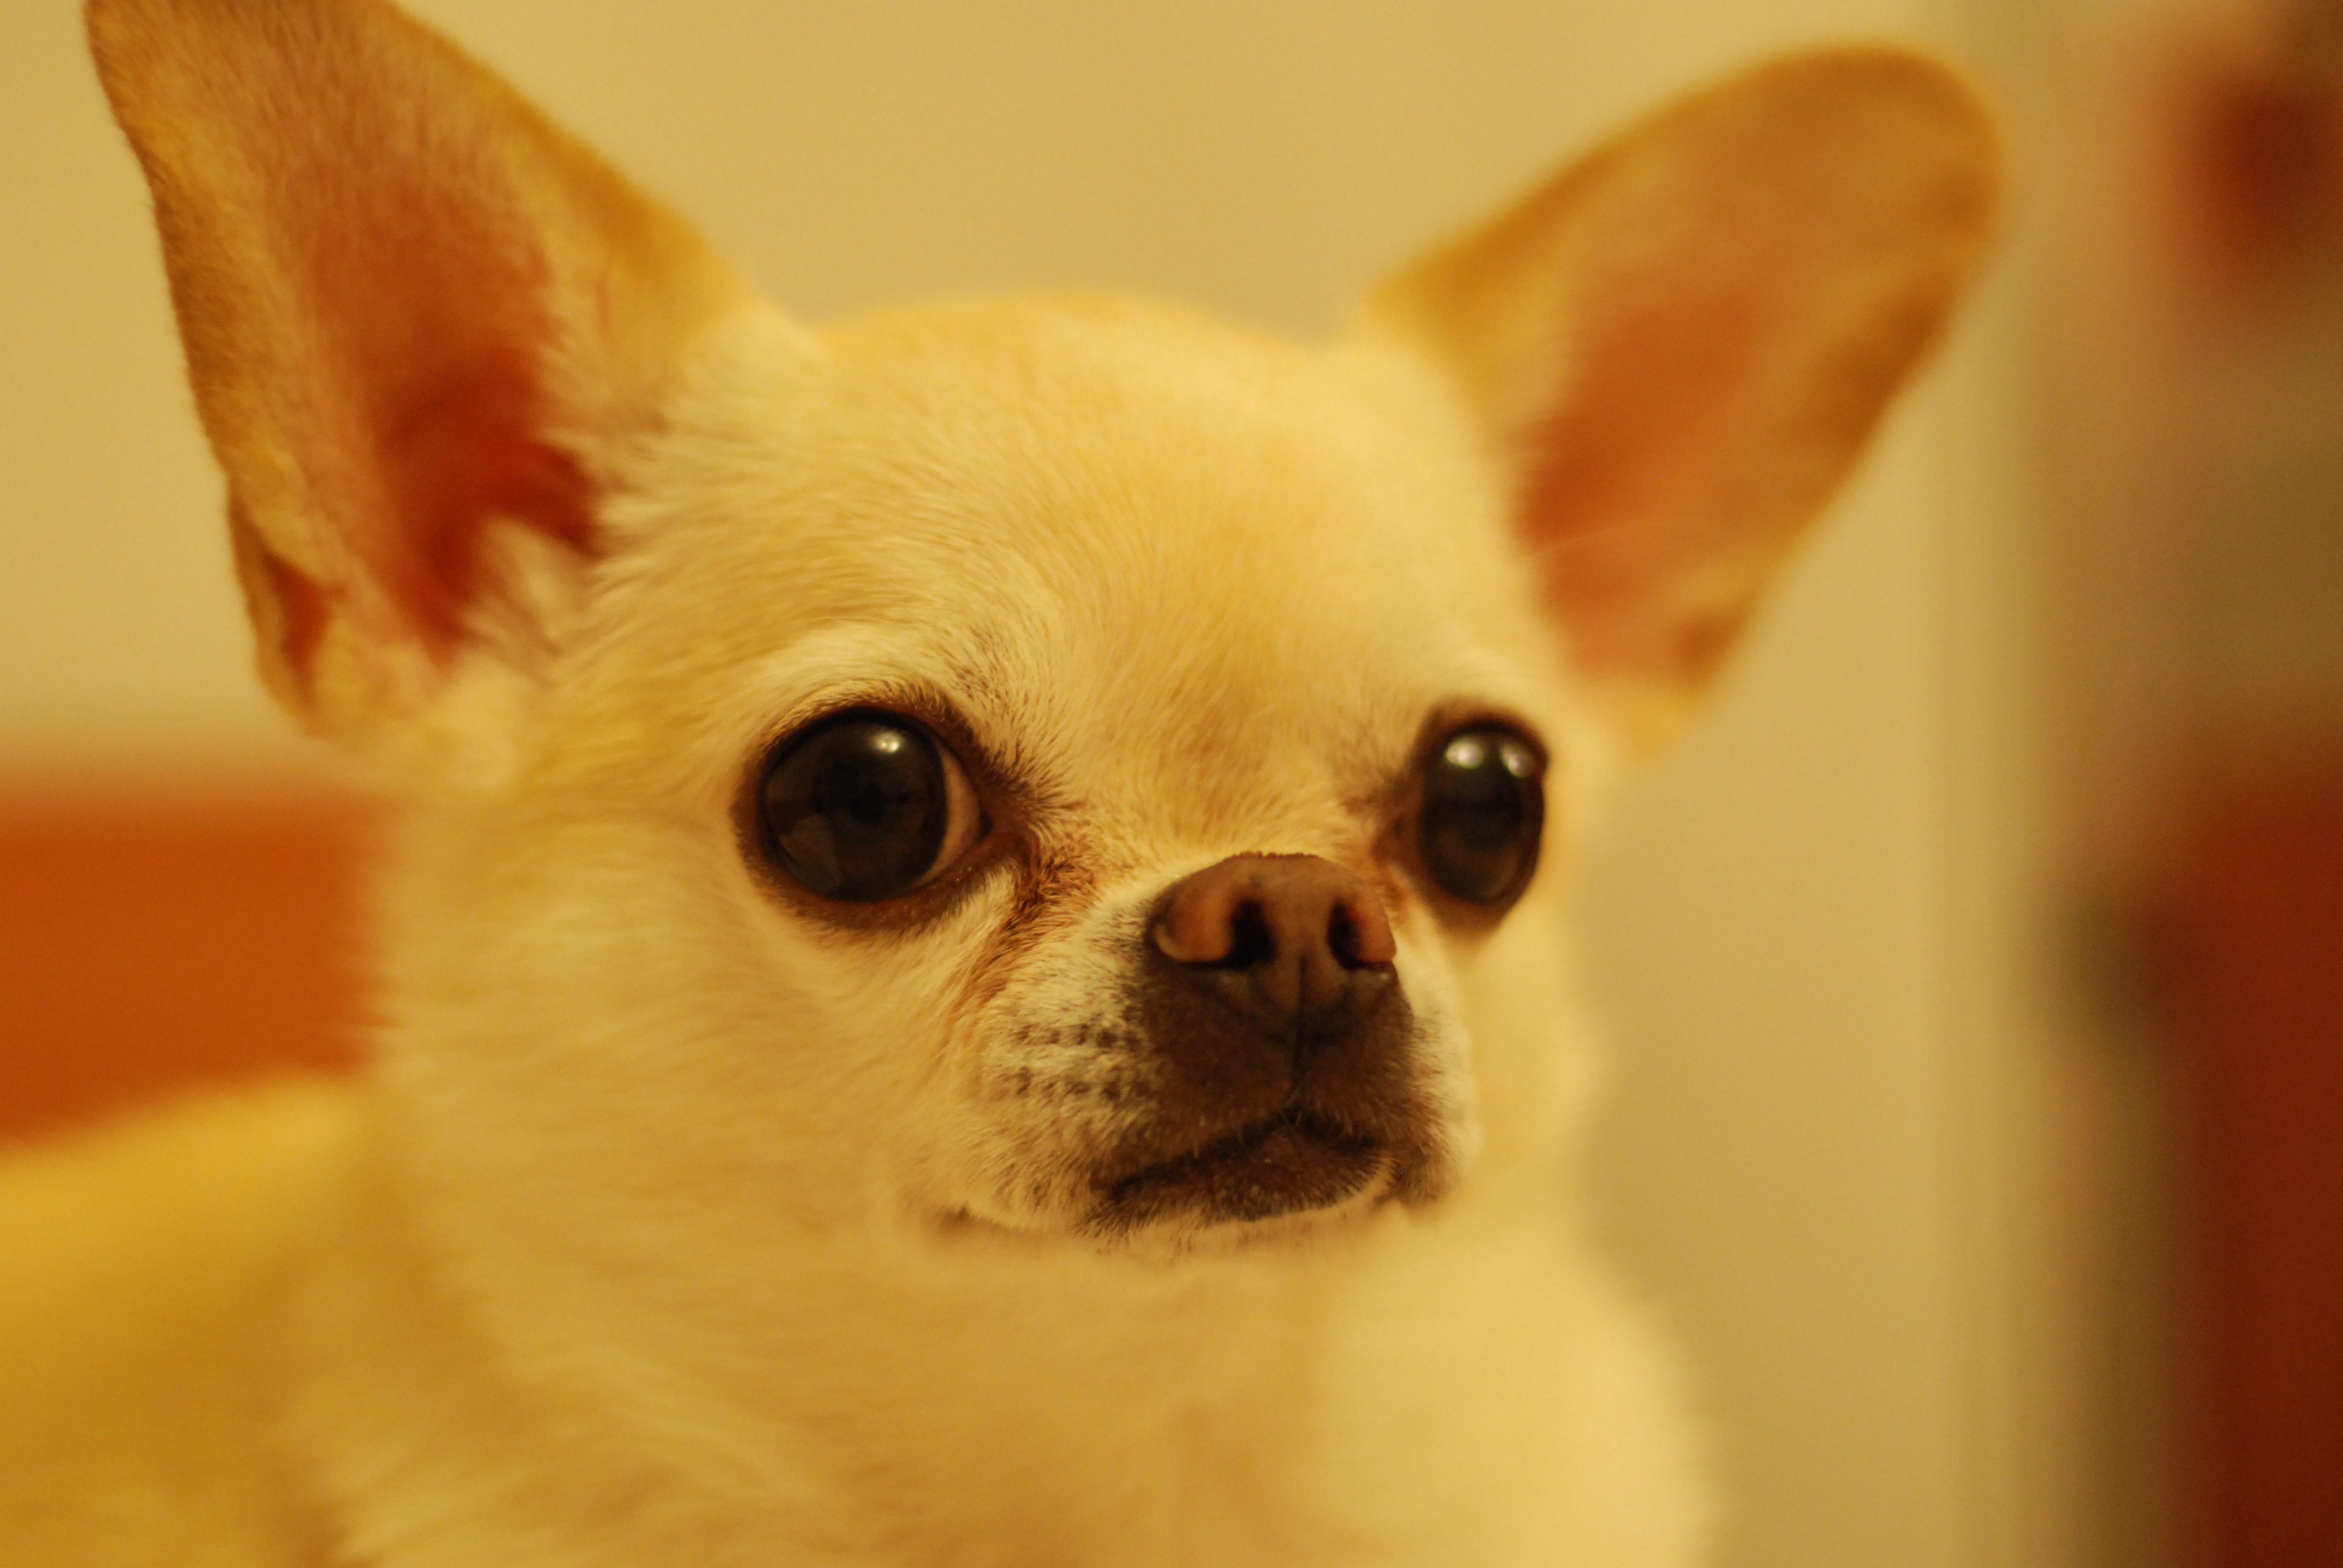
puppy, dog, animal, cute, looking, pet, fur, young, small, mammal, sit, close up, tiny, little, vertebrate, chihuahua, domestic, adorable, dog breed, breed, dog like mammal, carnivoran